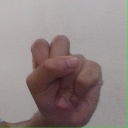
अक्षर: स